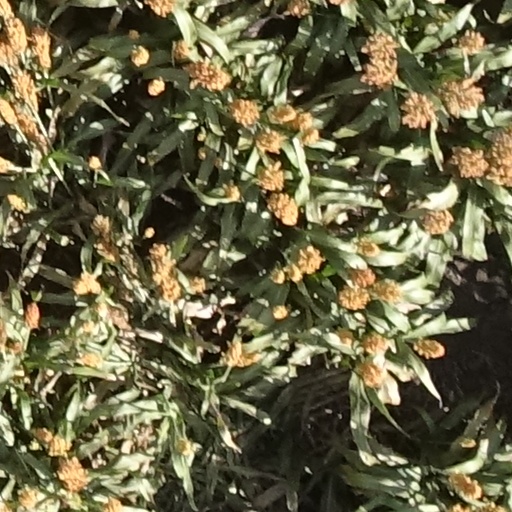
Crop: sorghum